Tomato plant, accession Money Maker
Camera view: horizontal (90 deg, fisheye); turntable rotation: 90 degrees
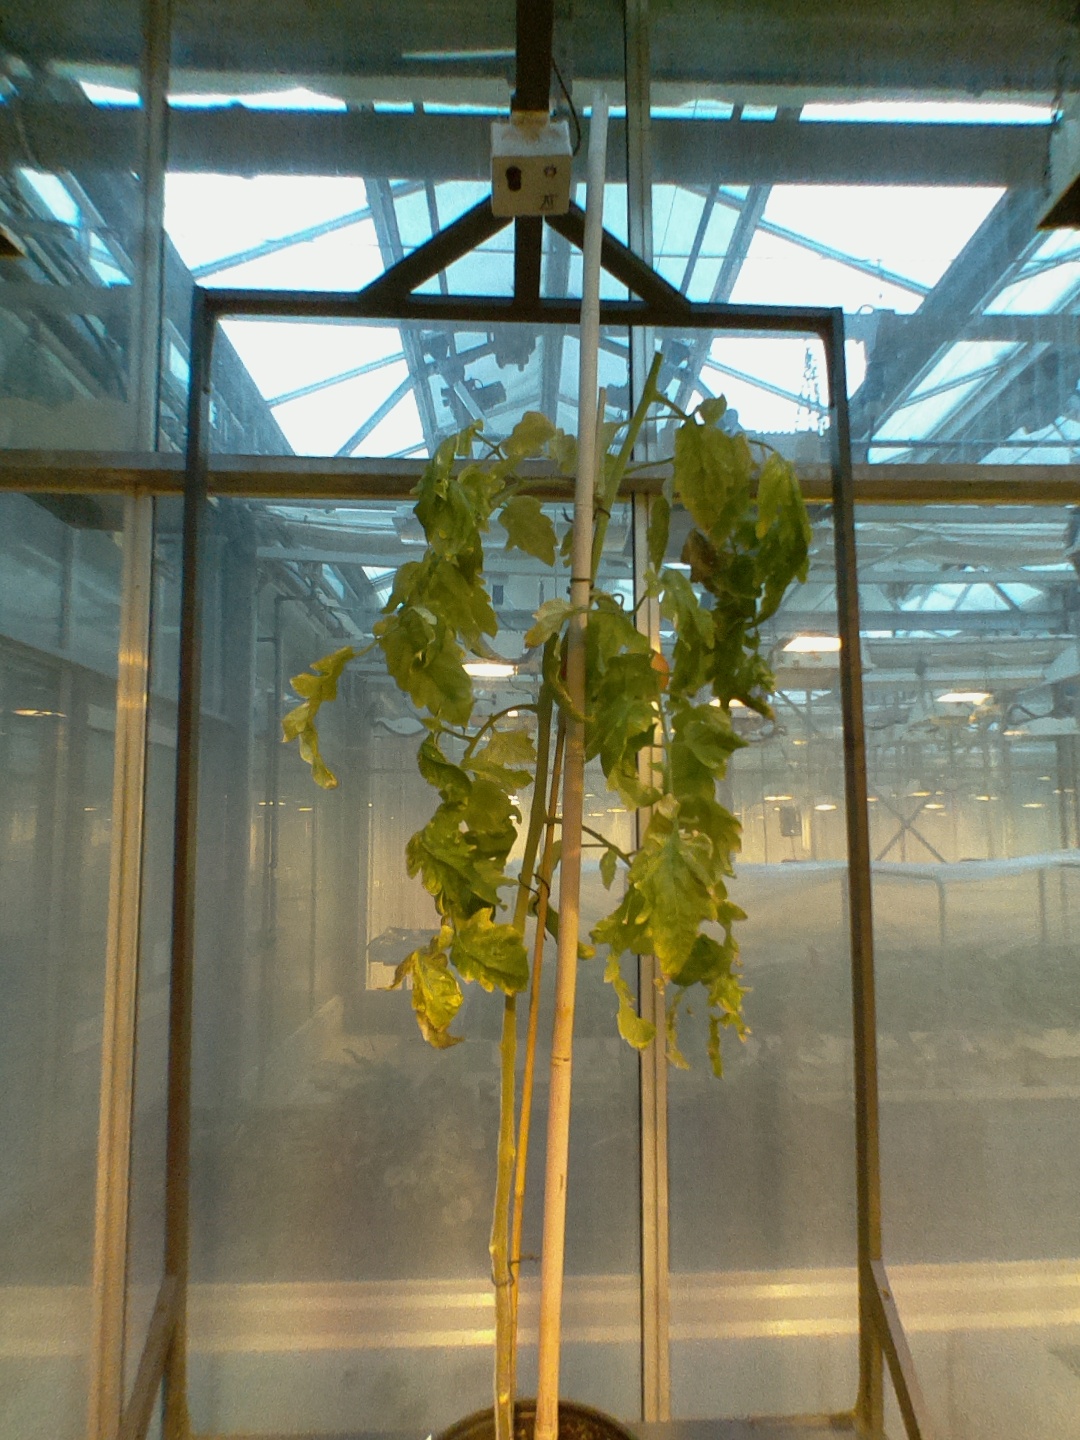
BBCH growth stage 81: 10%-20% of fruits show typical fully ripe color